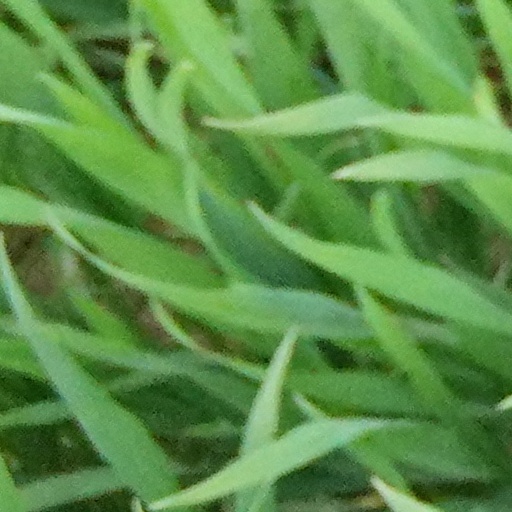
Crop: wheat